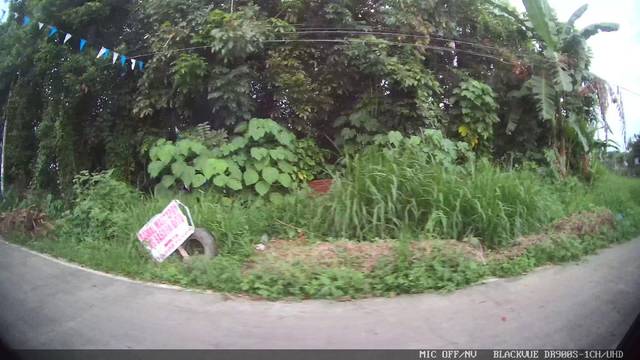
Region: Philippines
Coordinates: 7.091, 125.498